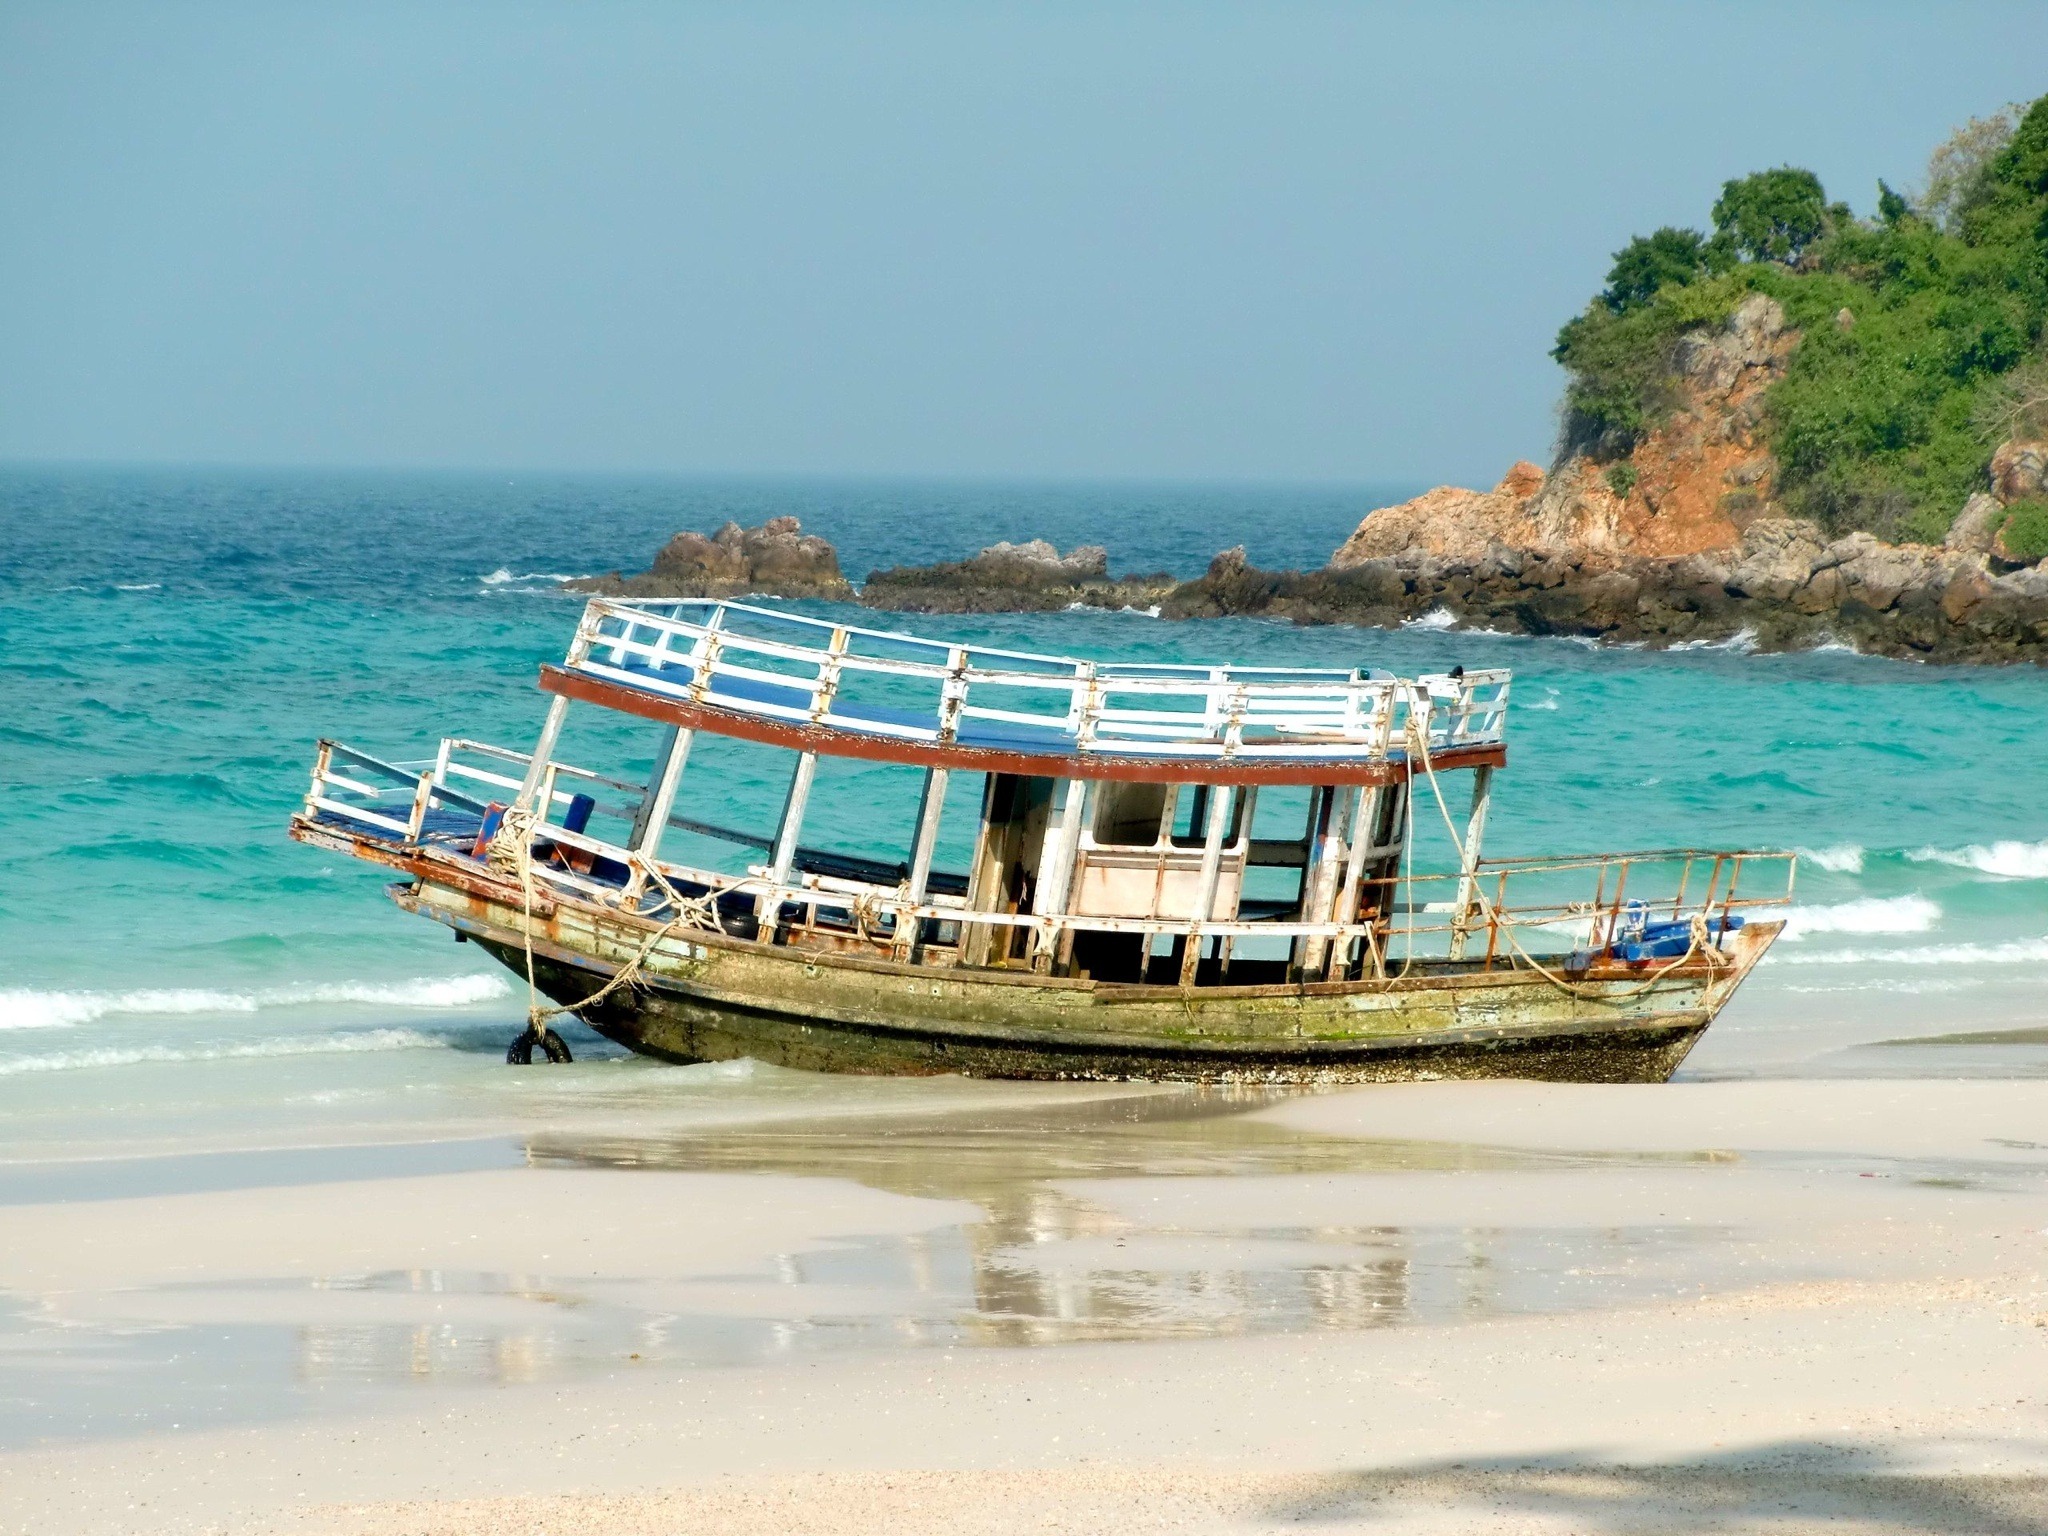
beach, sea, coast, water, ocean, boat, shore, ship, summer, vacation, boot, vehicle, holiday, lagoon, bay, island, romance, thailand, turquoise, caribbean, watercraft, booked, pirates, fishing vessel, long tail boat